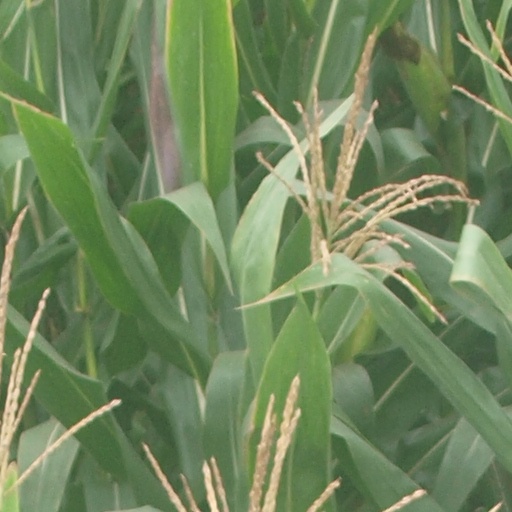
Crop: maize; corn